José Carreras

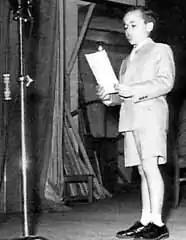

He showed an early talent for music and particularly singing, which intensified at the age of six when he saw Mario Lanza in "The Great Caruso". The story recounted in his autobiography and numerous interviews is that after seeing the film, Carreras sang the arias incessantly to his family, especially "La donna è mobile", often locking himself in the family's bathroom when they became exasperated with his impromptu concerts. At that point, his parents, with the encouragement of his grandfather Salvador Coll, an amateur baritone, found the money for music lessons for him. At first he studied piano and voice with Magda Prunera, the mother of one of his childhood friends, and at the age of eight, he also started taking music lessons at Barcelona's Municipal Conservatory.